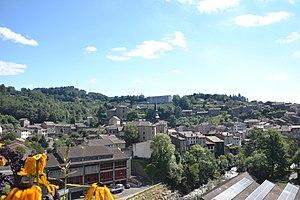
vue sur le village d'Olliergues